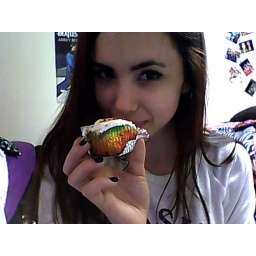
group baking in the kitchen so i came home to a rainbow cupcake on my desk :)